Felix Yusupov

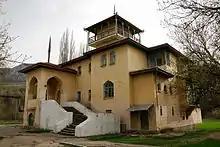
The hunting lodge at Sokolyne

Felix led a flamboyant life. As a young man, he cross-dressed, which he later recalled to get into cabarets, which denied entrance to those in school uniforms. His brother's mistress Polya had helped him out by giving him her clothes which were a perfect fit. He had ceased doing that one night when he impersonated a singer at a club when a member of the audience spotted the family jewelry. Yusupov made a quick exit by smashing a champagne bottle over the nightclub's power box to cause a temporary blackout and ran off into the winter's night. From 1909 to 1913, he studied Forestry and later English at University College, Oxford, where he was a member of the Bullingdon Club, and established the Oxford Russian Club. Yusupov was living on 14 King Edward Street, had a Russian cook, a French driver, an English valet, and a housekeeper, and spent much of his time partying. He owned three horses, a macaw, and a bulldog called Punch. He smoked hashish, danced the tango, and became friendly with Luigi Franchetti, a piano player, and Jacques de Beistegui, who both moved in. At some time, Yusupov became acquainted with Albert Stopford and Oswald Rayner, a classmate. He rented an apartment in Curzon Street, Mayfair, and met several times with the ballerina Anna Pavlova, who lived in Hampstead.